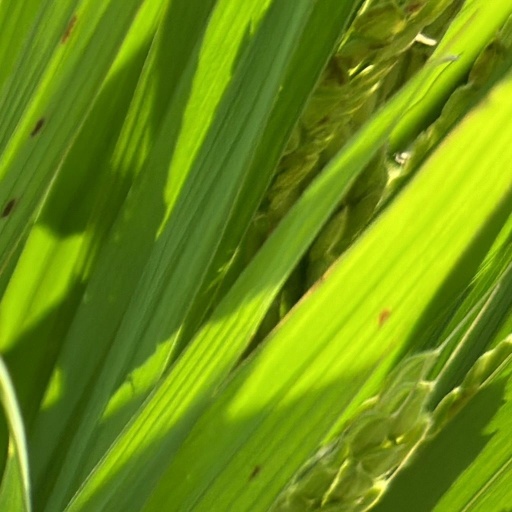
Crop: rice